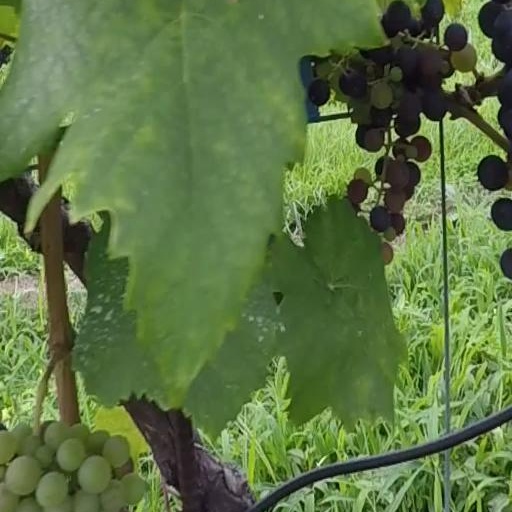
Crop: grape